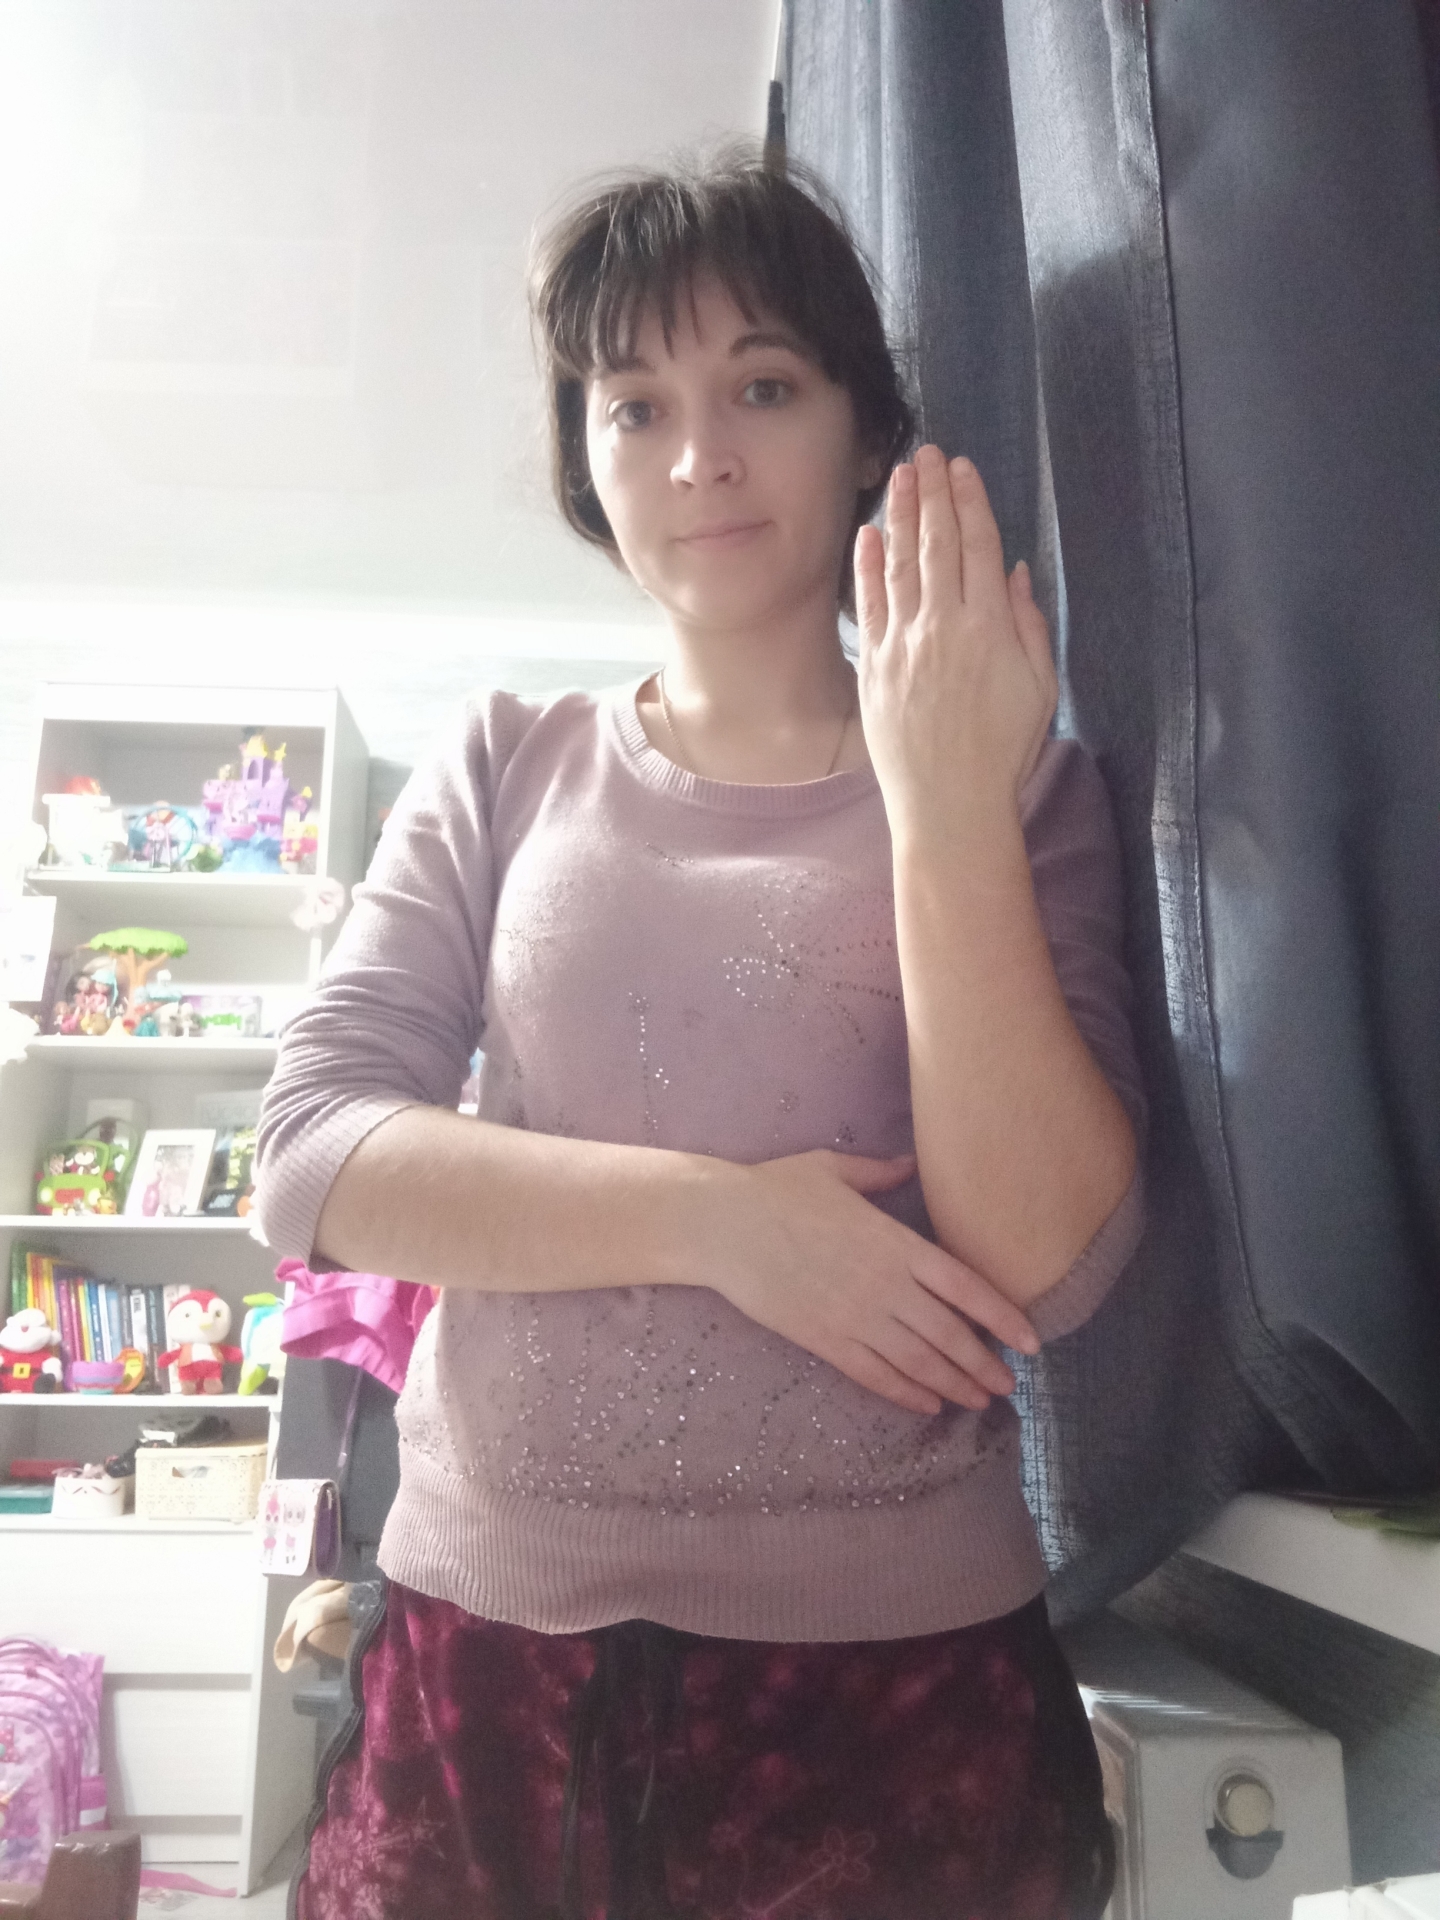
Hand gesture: stop_inverted